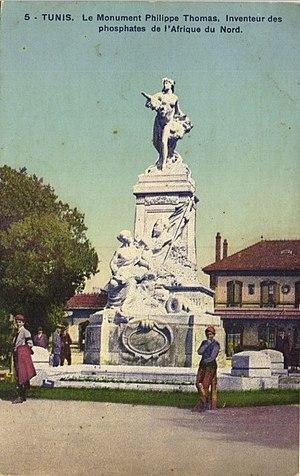
La place Mongi-Bali est une place de Tunis, capitale de la Tunisie.